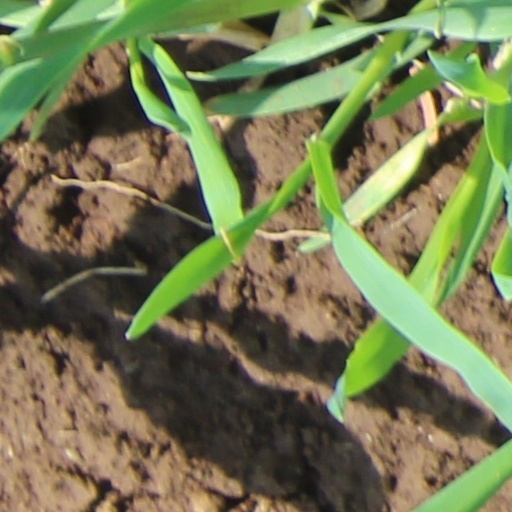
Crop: wheat